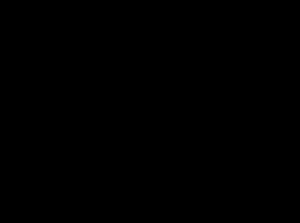
La fixation du carbone en C₄ est l'un des trois modes de fixation du carbone des êtres vivants, parallèlement à la fixation du carbone en C₃ et au métabolisme acide crassulacéen. On l'appelle ainsi en référence à l'oxaloacétate, molécule comportant quatre atomes de carbone formée dès la première étape du processus chez un petit groupe de plantes souvent désignées collectivement comme « plantes en C₄ ».